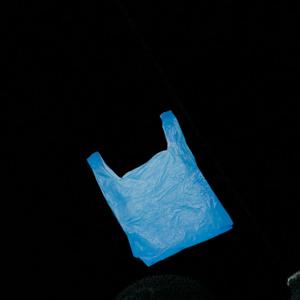
Label: plasticbags